Philippa of England

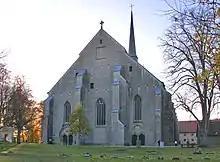
Cloister Church at Vadstena Abbey

In late 1429, Philippa left for Sweden, officially on a mission from Eric to secure support for his war in Sweden, where the war had been opposed from the start. In Sweden, she traveled to Vadstena Abbey as usual, where she was welcomed by a delegation of Swedish "riksråd". Not long after her arrival, however, she fell ill. This was an attack of some kind of a recurring illness which had been noted to affect her at times for at least the previous five years.